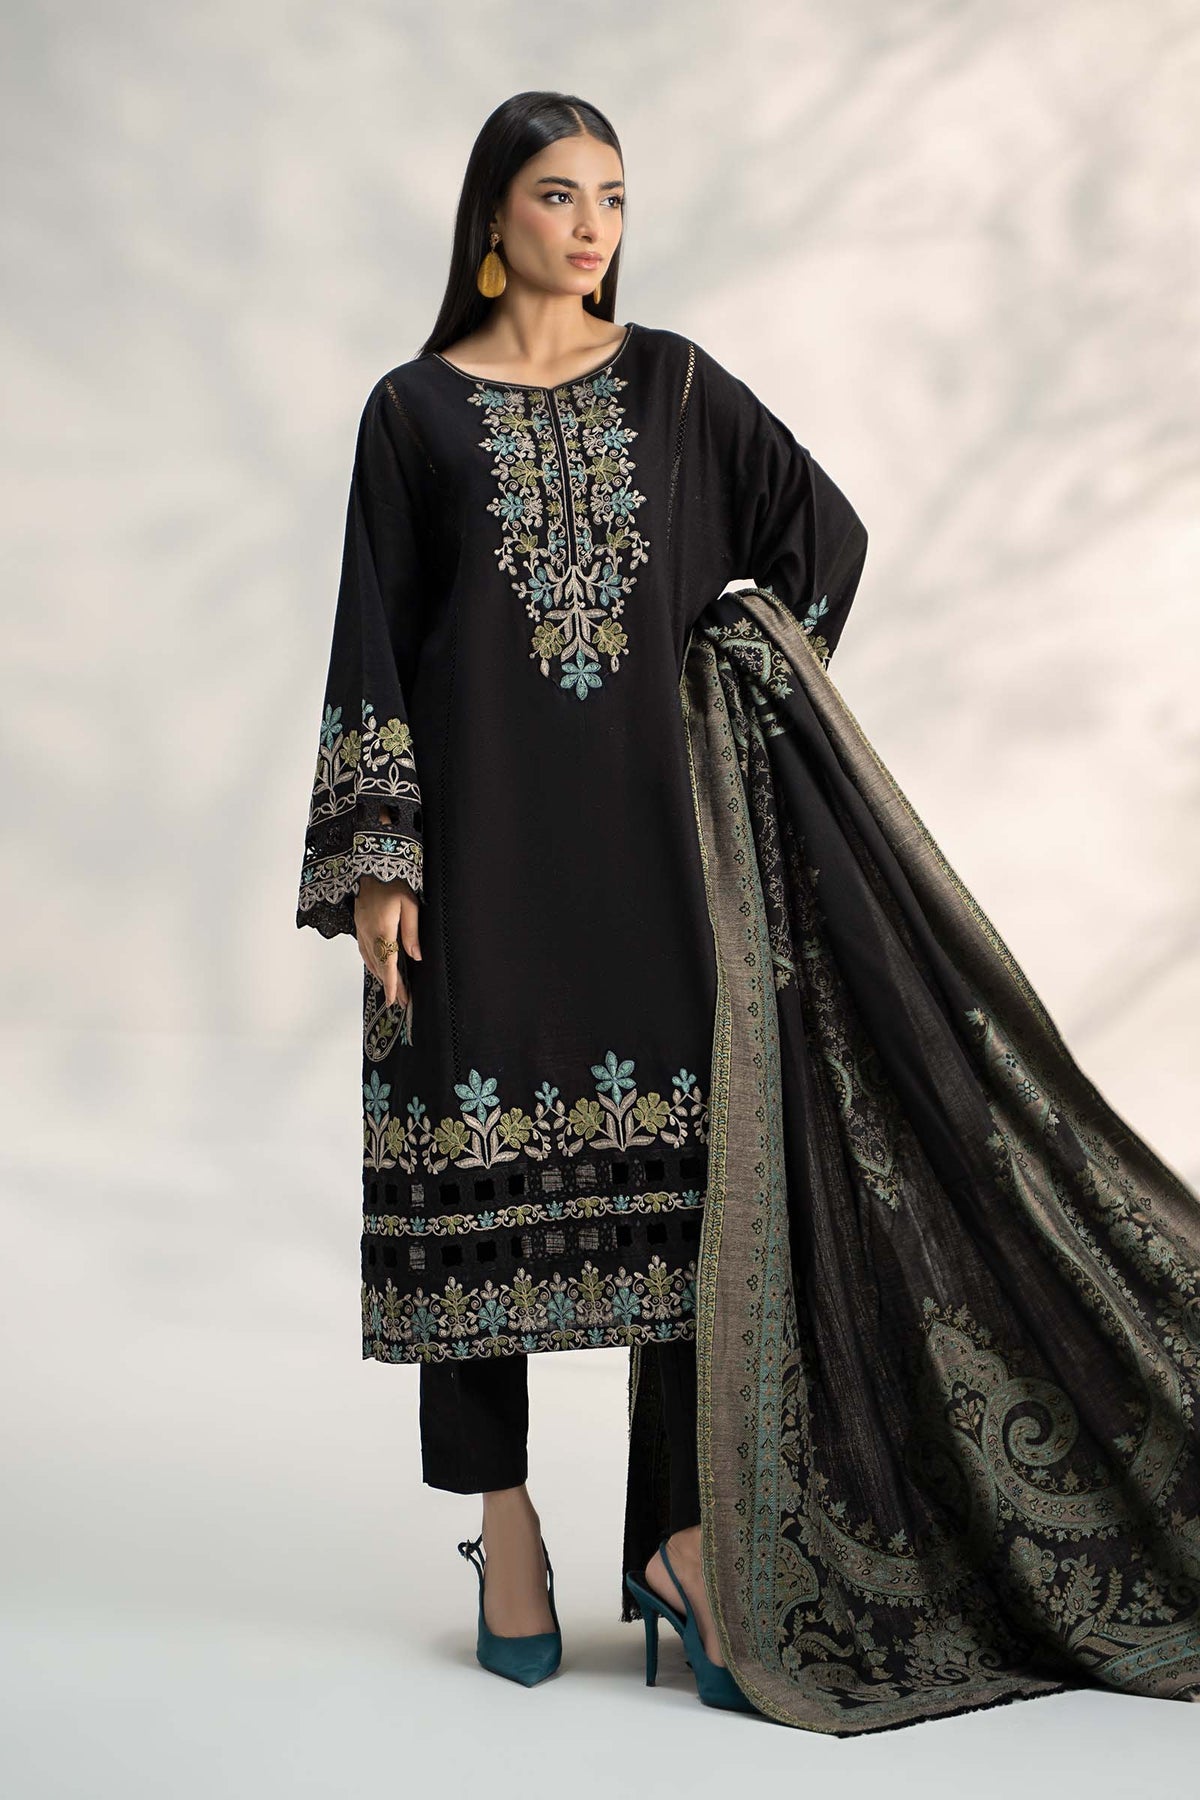
black embroidered chiffon suit